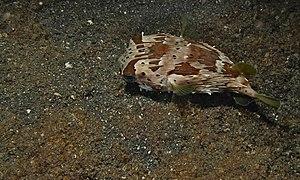
Diodon holocanthus, communément nommé Poisson porc-épic à taches ou Poisson porc-épic ballon, est une espèce de poissons marins de la famille des Diodontidae.